Tondela

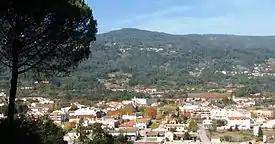
A view of Campo de Besteiros, located in the northwest-central mountains of Serra do Caramulo

The Clube Desportivo de Tondela is the main sports club in the municipality. Its football team earned its first promotion to the Primeira Liga in 2016.